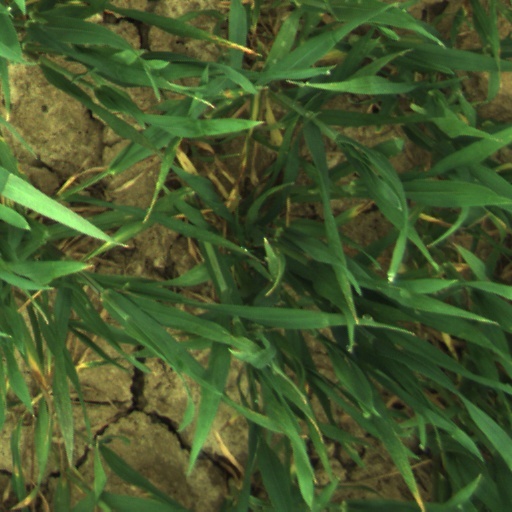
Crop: wheat